George William, Duke of Liegnitz

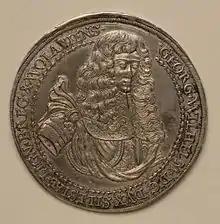
Funerary medal, 1675

Upon his death, the Duchy of Legnica-Brzeg reverted to Emperor Leopold as ruler over the Bohemian crown lands, which since 1526 were integral part of the Austrian Habsburg monarchy. Leopold took up the government by a "Landeshauptmann" deputy, despite the claims of George William's morganatic uncle Count August of Legnica, and had several Counter-Reformation measures implemented. Duchess Louise retained her lands of Oława until her death in 1680, when they were also incorporated into the Bohemian lands.